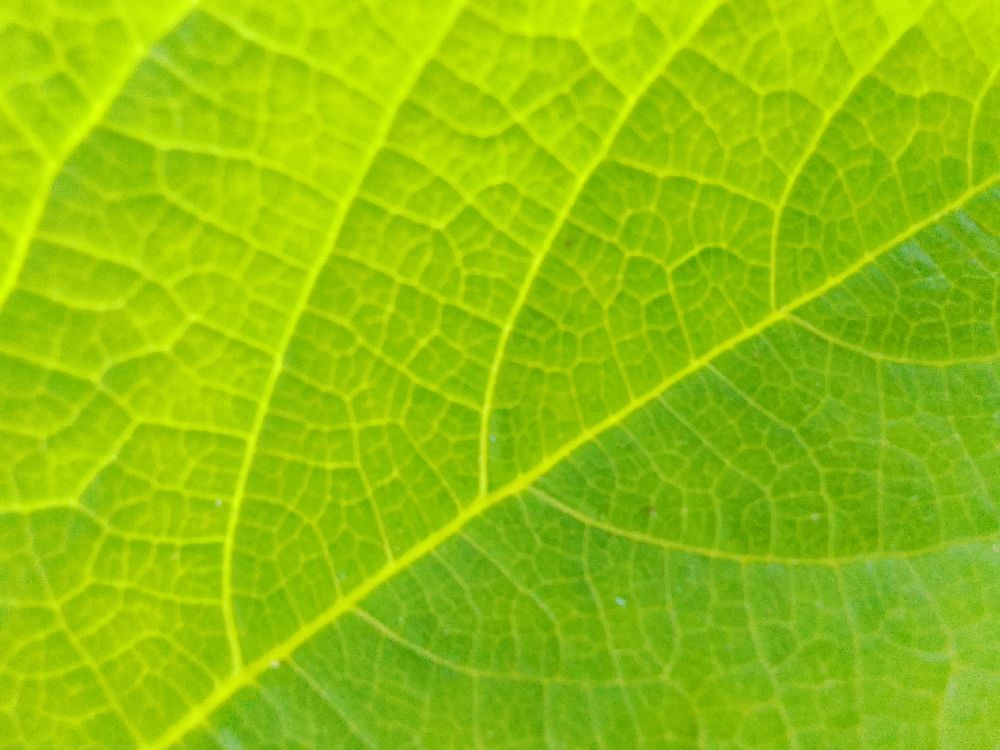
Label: healthy